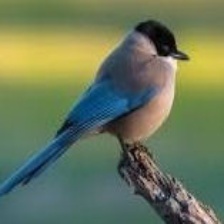
Species: AZURE JAY
Scientific name: CYANOCORAX CAERULEUS
ImageNet parent category: jay